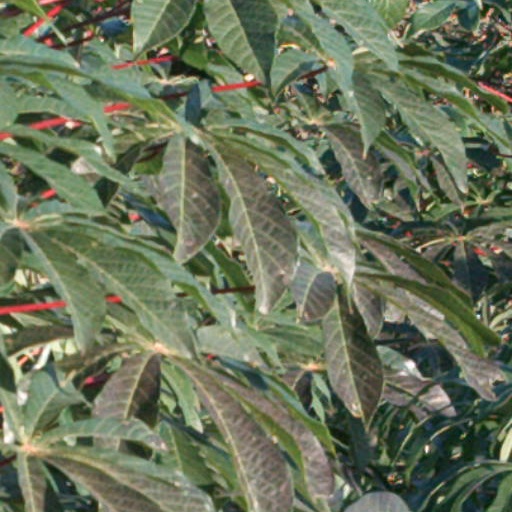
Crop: cassava